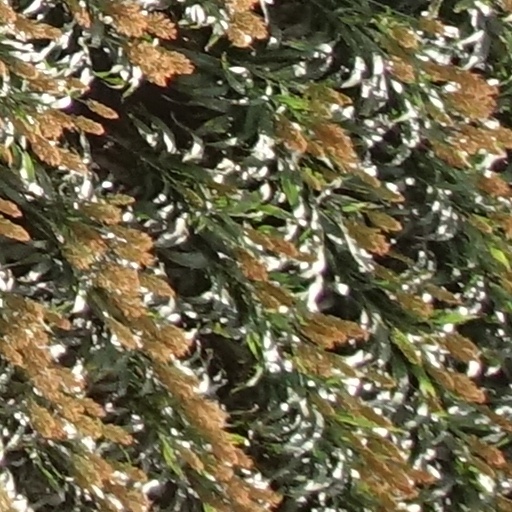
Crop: sorghum